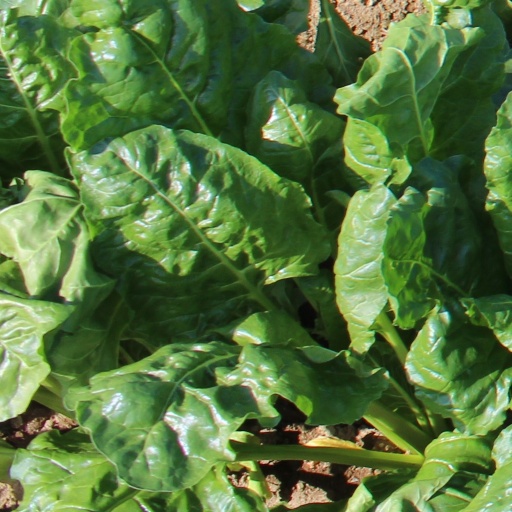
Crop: sugar beet